Taastrup railway station

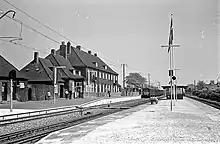
Taastrup Station with the now demolished station building

Taastrup station was one of the original intermediate stops on the new railway line from Copenhagen to Roskilde, the first railway line in the Kingdom of Denmark. It was inaugurated on 26 June 1847, and the following day the railway opened to regular traffic with three trains daily in each direction. At the opening, the station was named "Kiøgevejen", as it is located where the railway line crosses the old highway to Køge.